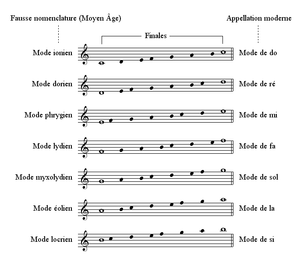
Description
Le mode, en musique, est un type d'échelle musicale couplé avec un ensemble de comportements mélodiques caractéristiques, notamment en relation avec une note de référence. Le terme « mode » a été utilisé dans la théorie musicale occidentale depuis le Moyen Âge pour désigner des caractéristiques du chant grégorien; de la polyphonie de la Renaissance; de la musique tonale. Au XXᵉ siècle, sa signification a été étendue pour décrire des caractéristiques de musiques de Méditerranée orientale, puis d'Asie. Il est utilisé aujourd'hui aussi dans la théorie de musiques occidentales modernes, notamment du jazz.